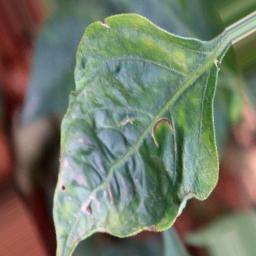
Label: mites_and_trips